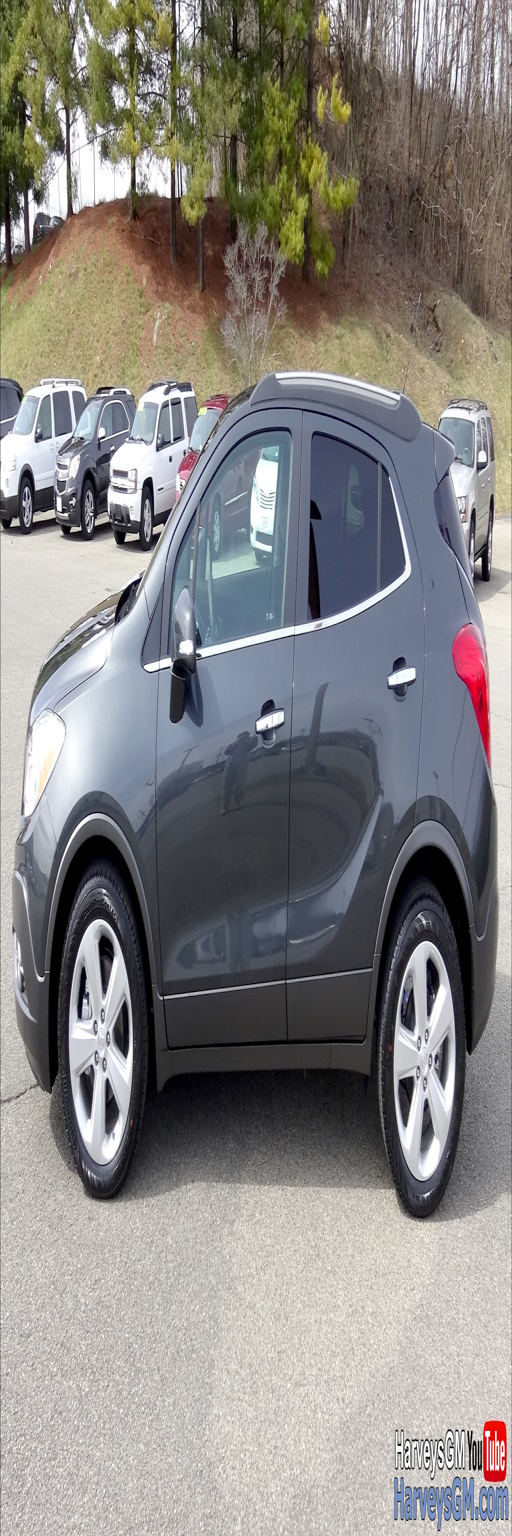
photo : color : graphite gray options : more information on this vehicle